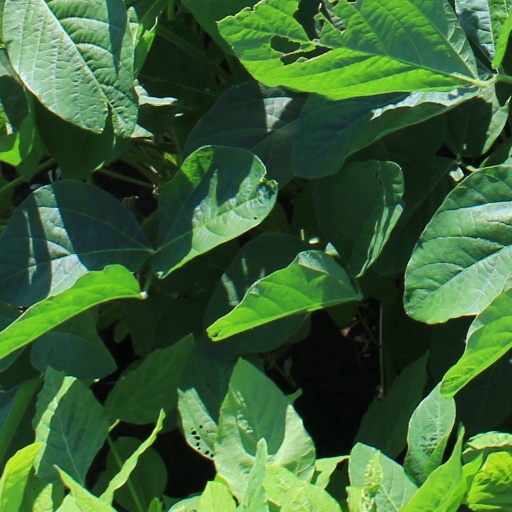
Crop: soybean